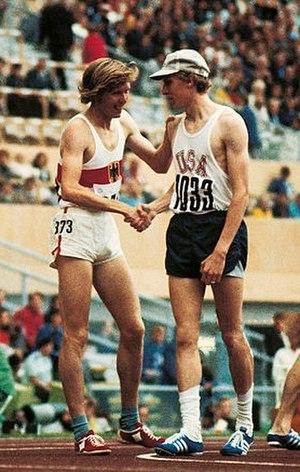
L'épreuve du 800 mètres masculin aux Jeux olympiques de 1972 s'est déroulée du 31 août au 2 septembre 1972 au Stade olympique de Munich, en République fédérale d'Allemagne. Elle est remportée par l'Américain Dave Wottle.